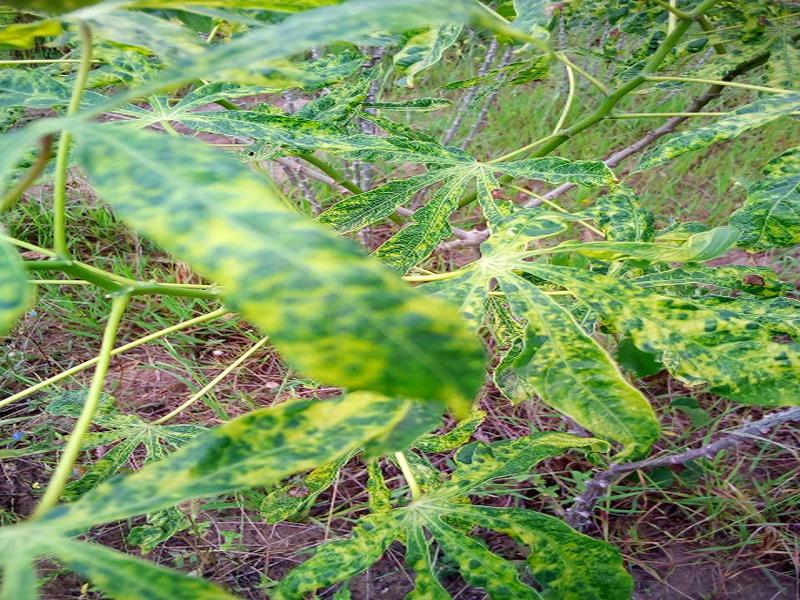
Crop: cassava
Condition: mosaic_disease